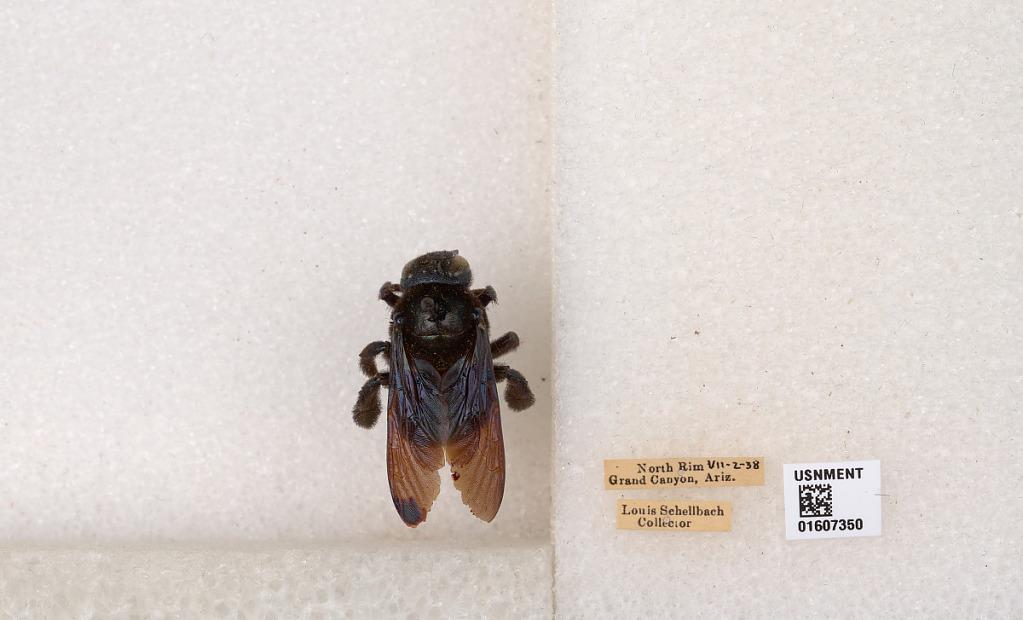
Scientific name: Xylocopa (Xylocopoides) californica arizonensis Cresson
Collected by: L. Schellbach
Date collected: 1938-7-2
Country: United States
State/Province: Arizona
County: Mohave
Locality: North Rim Grand Canyon
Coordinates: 36.2105, -112.061